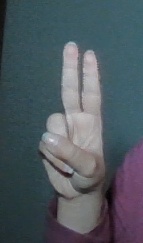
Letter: taa